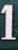
Number: 1